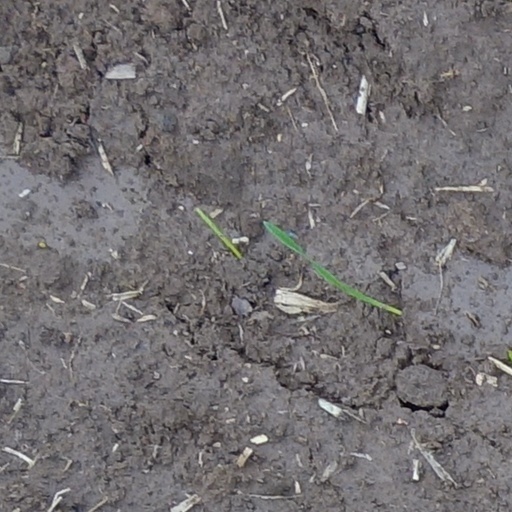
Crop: wheat